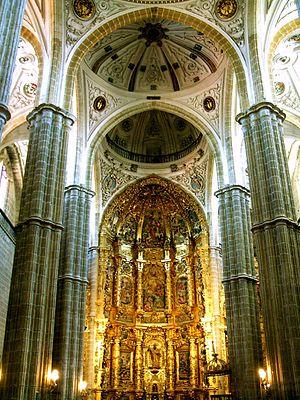
Medina de Rioseco est une commune de la province de Valladolid dans la communauté autonome de Castille-et-León en Espagne.